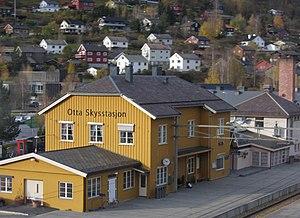
La gare d'Otta est une gare ferroviaire de la ligne de Dovre. La gare se situe dans le village d'Otta qui est rattaché à la commune de Sel, et à 297.24 km d'Oslo.